Merrill Jensen

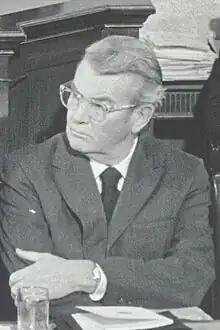
Jensen in 1974

Merrill Monroe Jensen (July 16, 1905 in Elk Horn, Iowa – January 30, 1980 in Madison, Wisconsin) was an American historian, whose research and writing focused on the ratification of the United States Constitution. His historical interpretations are generally considered to be of the "Progressive School" of American history, the most famous exponent of which was Charles A. Beard. Jensen was a professor of history at the University of Washington (1935–1944), where he was editor of Pacific Northwest Quarterly, and the University of Wisconsin–Madison (1944–1976).